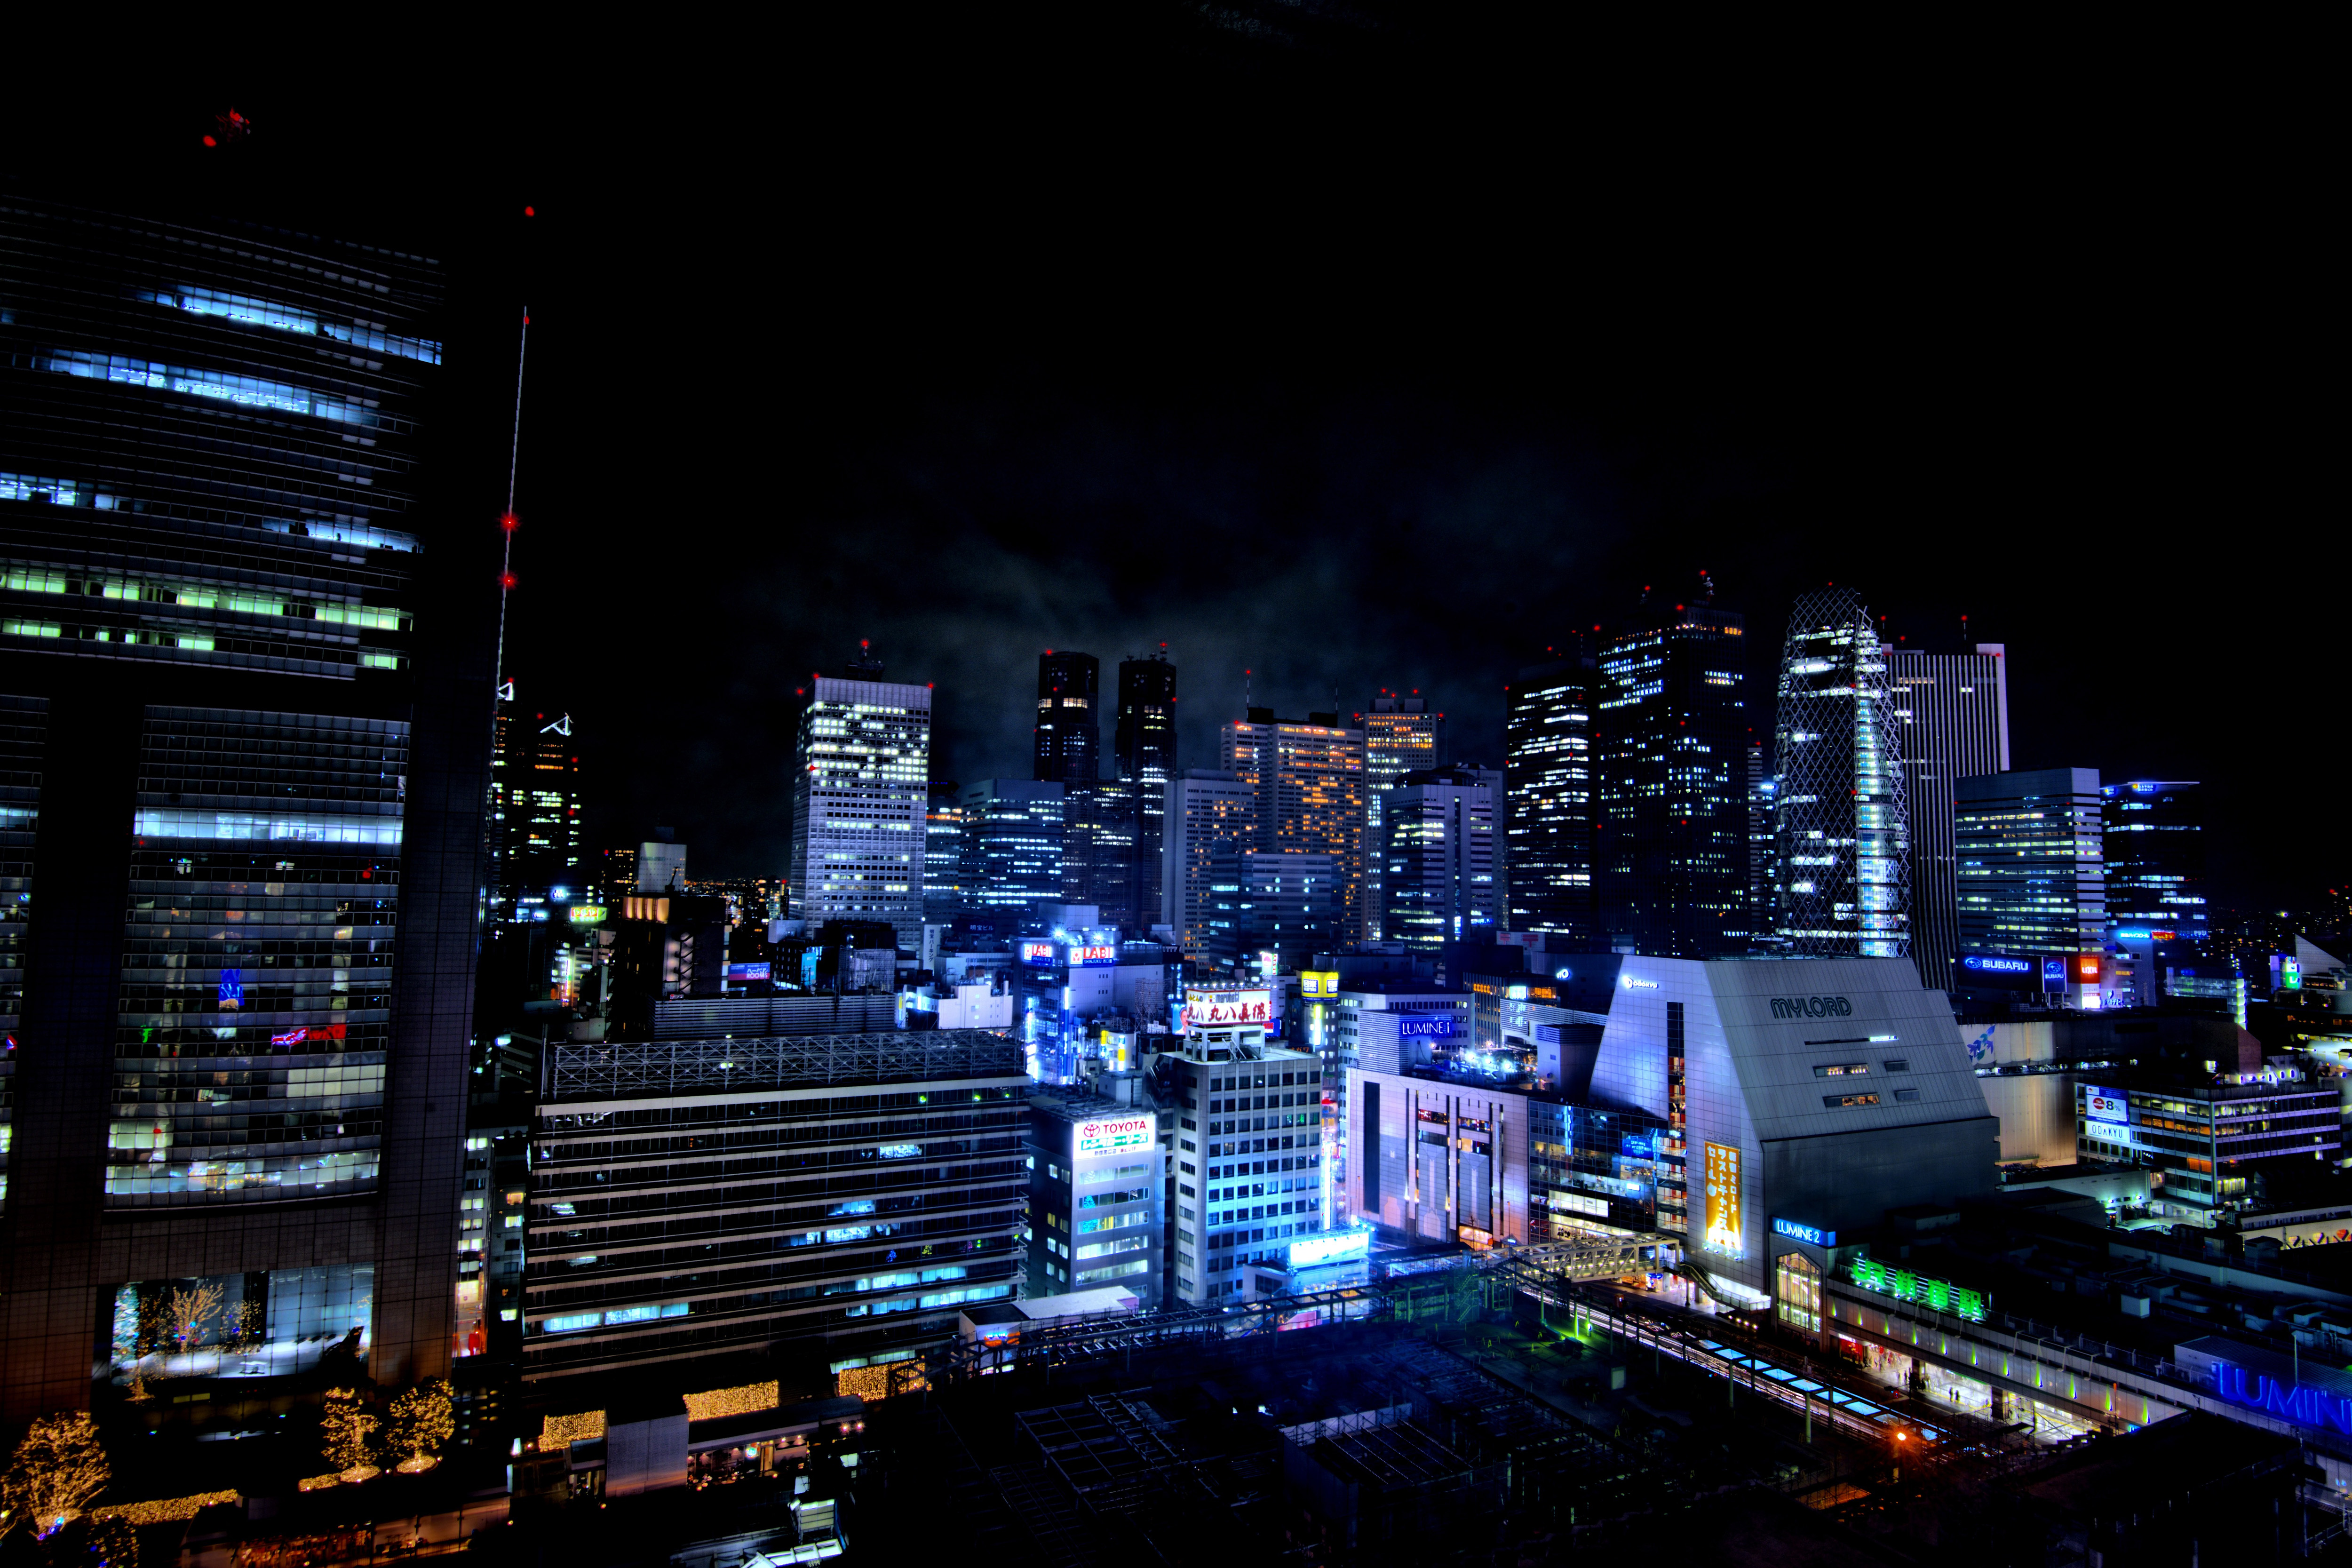
metropolitan area, metropolis, cityscape, urban area, city, night, human settlement, skyline, downtown, skyscraper, light, town, tower block, architecture, sky, building, darkness, midnight, mixed use, condominium, tower, neon